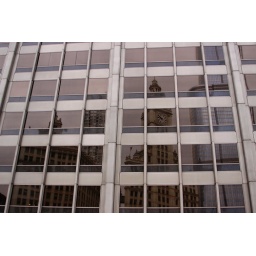
The next shot is the a shot of the buildings across the street that are reflecting in this building.